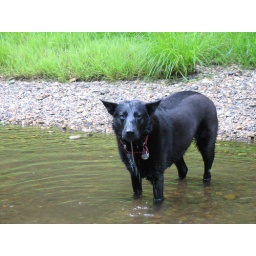
we were tossing cheese in the water for the dog. in the river at the incredible dog park in northampton